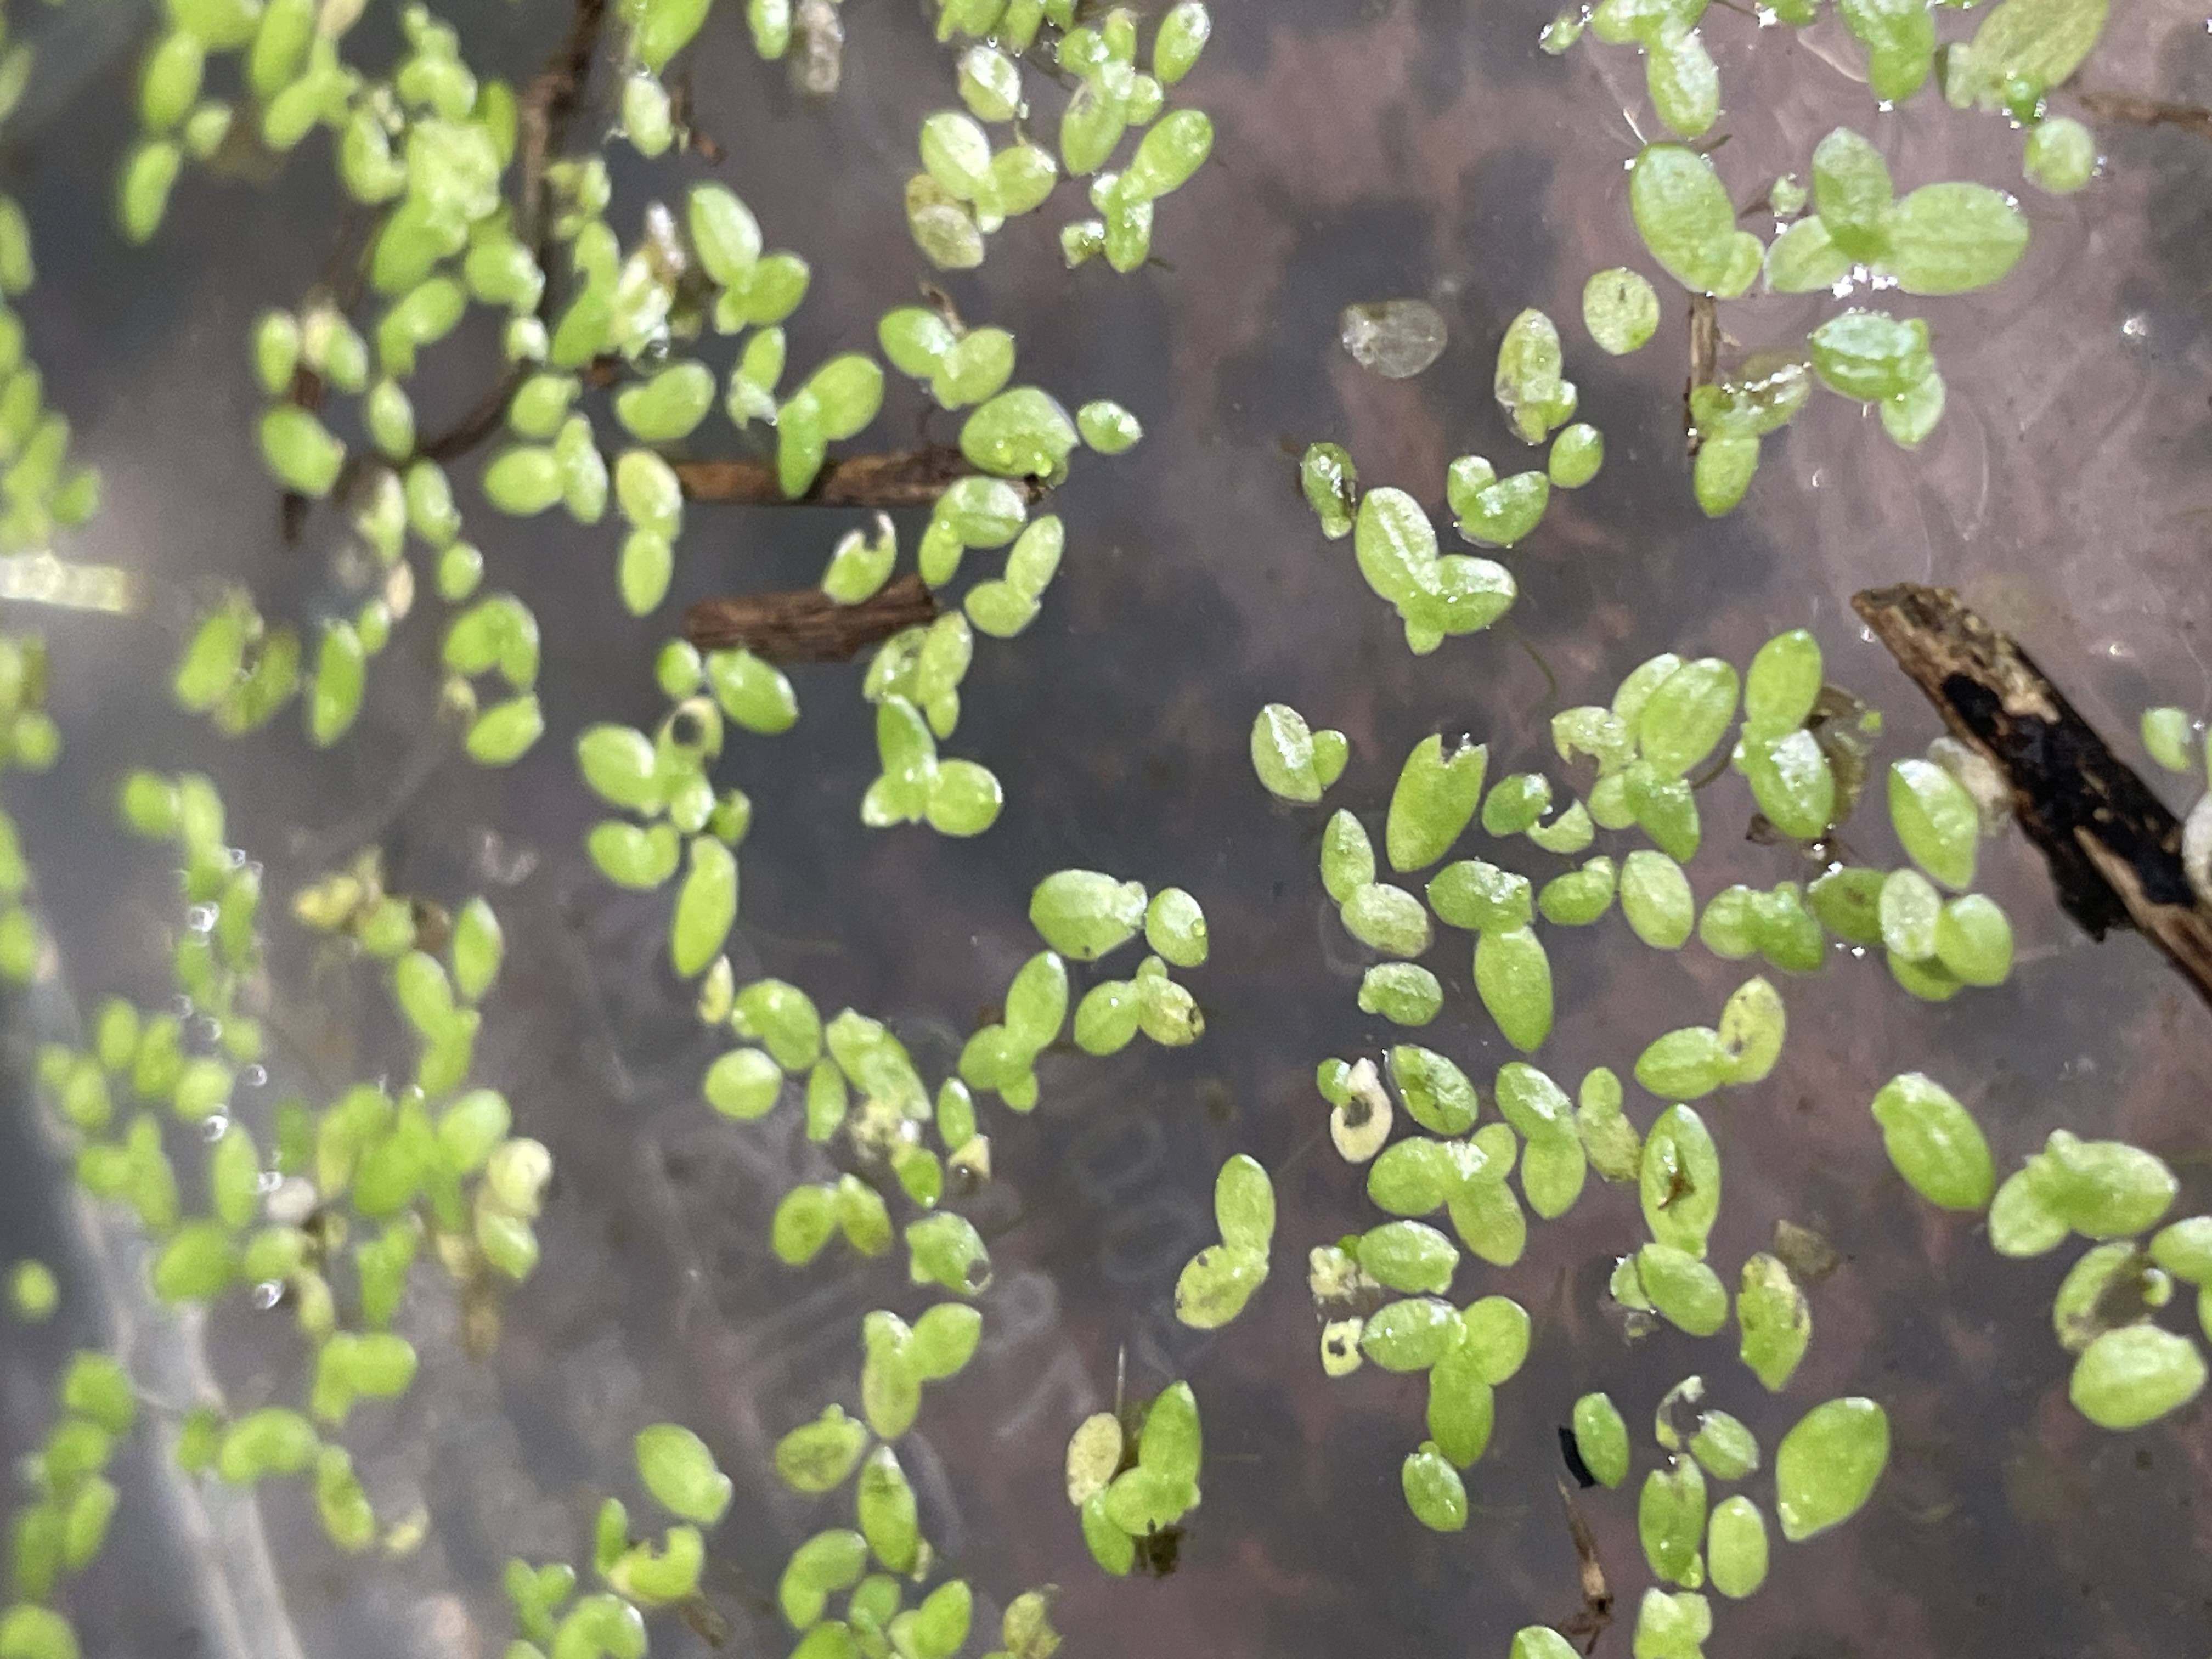
Species: Common Duckweeds (Lemna minor)